Matt Berry

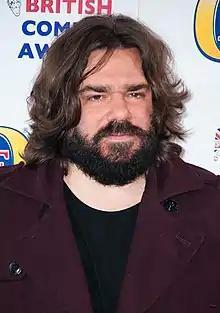
Berry in 2013

Matthew Charles Berry (born 2 May 1974) is an English actor, comedian, musician, and writer. Noted for his distinctive voice, he is best known for his television roles in comedy series such as "The IT Crowd", "Garth Marenghi's Darkplace", "The Mighty Boosh", "Snuff Box", "What We Do in the Shadows", "Krapopolis", and "Toast of London", the last of which he also co-created and scored.